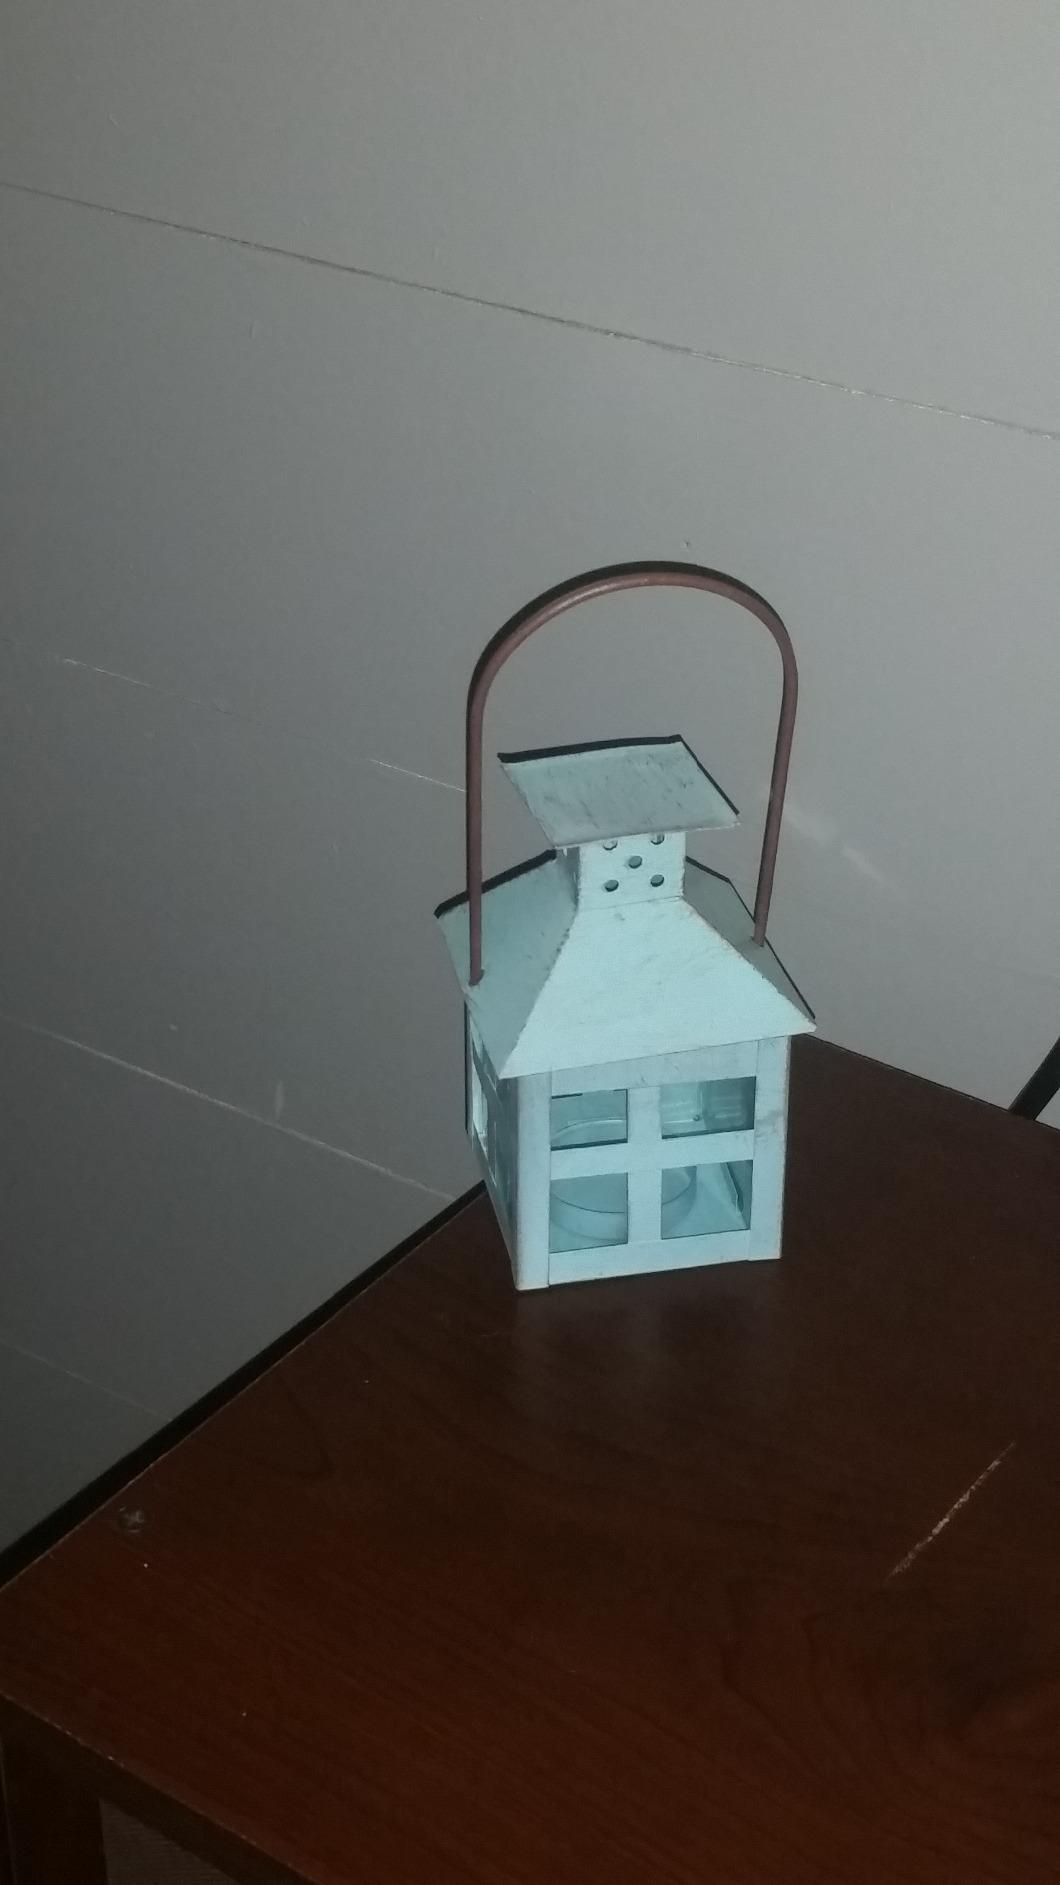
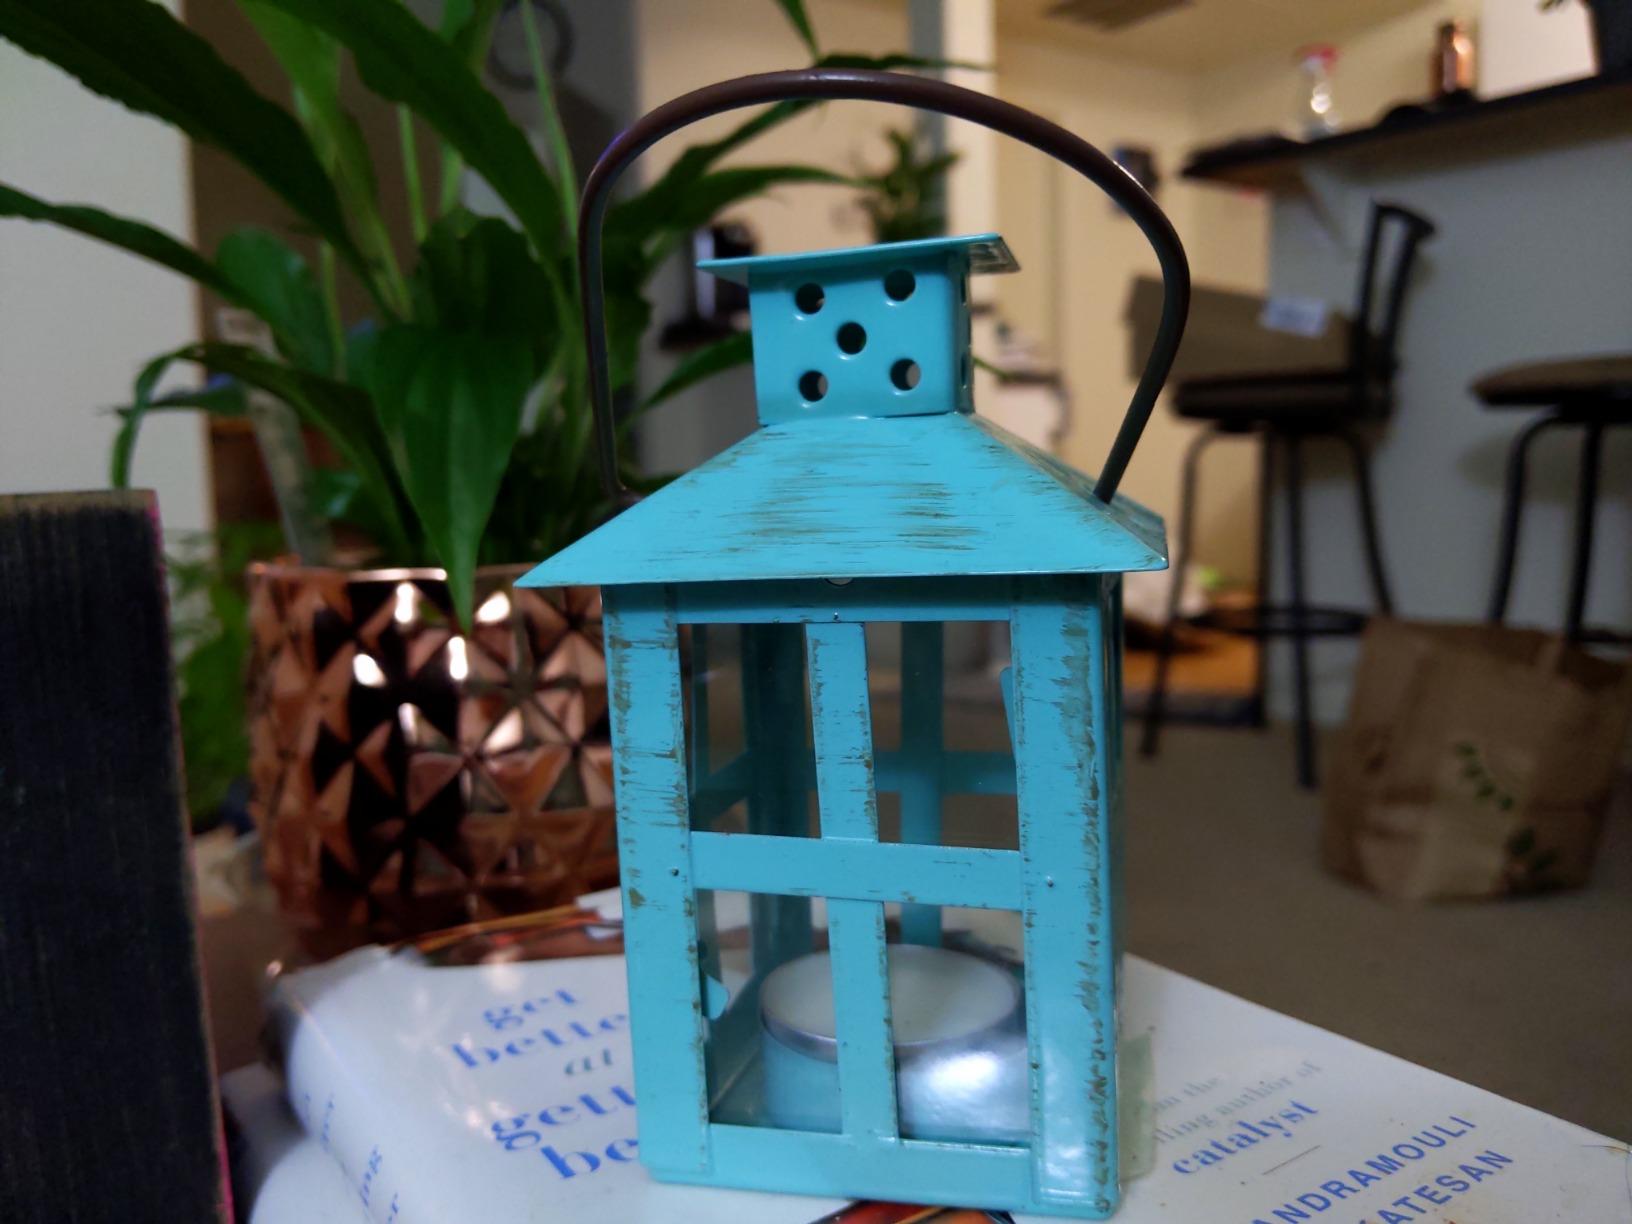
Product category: lantern
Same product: yes